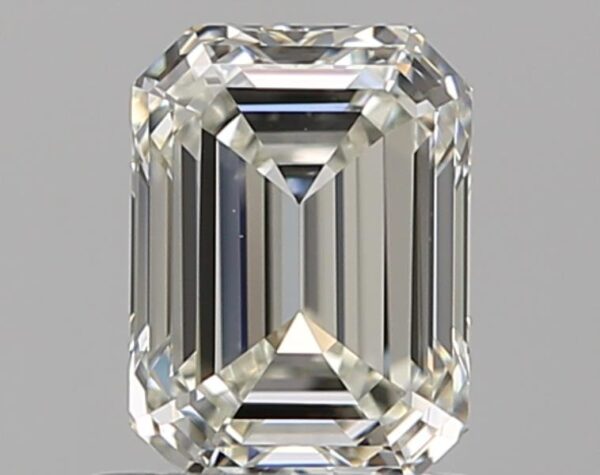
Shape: emerald
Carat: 1
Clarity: VS1
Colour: J
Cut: EX
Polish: EX
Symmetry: VG
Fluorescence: N
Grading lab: GIA
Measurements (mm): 6.47 x 4.79 x 3.27